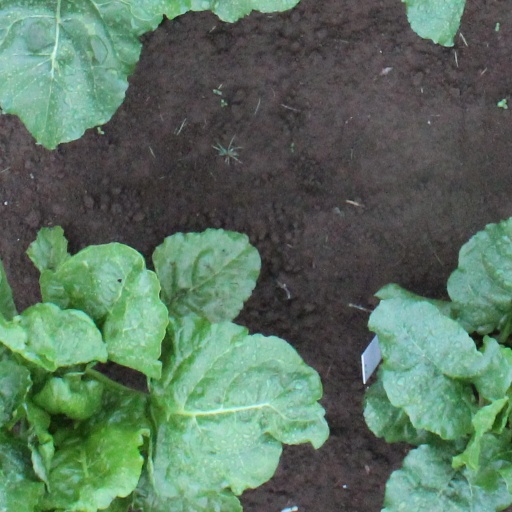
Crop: sugar beet